Saint Mary's Episcopal Church (Hillsboro, Ohio)

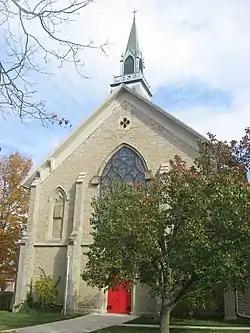
Front of the church

St. Mary's Episcopal Church is a historic Episcopalian parish in the city of Hillsboro, Ohio, United States. Constructed during the middle of the 19th century, this Gothic Revival church building has been named a historic site.